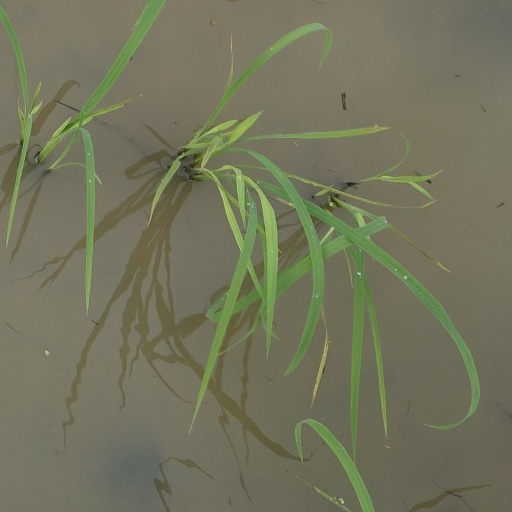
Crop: rice